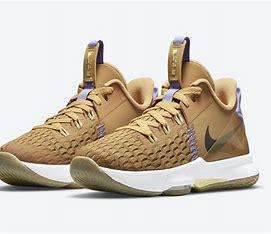
Brand: Nike
Model: Lebron Witness 5